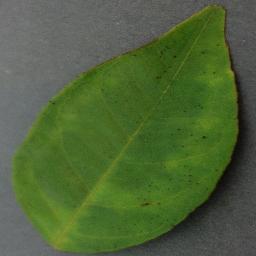
Label: Orange___Haunglongbing_(Citrus_greening)